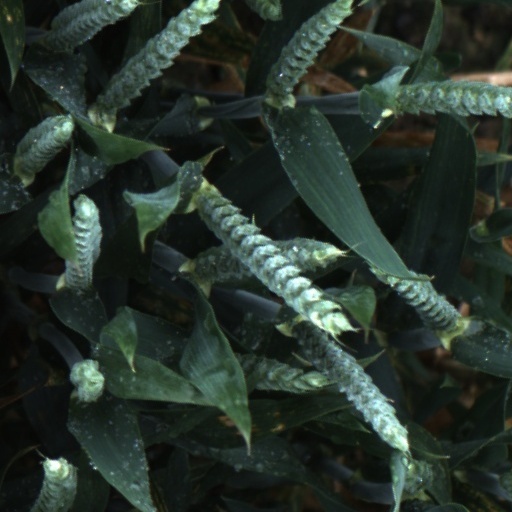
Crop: wheat